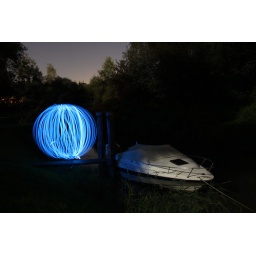
a mysterious blue ball appered in a smal harbor next to the swiss border.... My frist light sphere attempt.